Marion Zimmer Bradley's Darkover

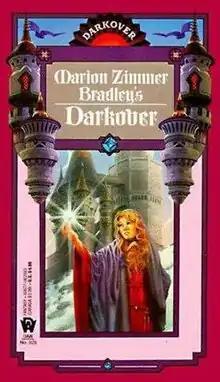
Cover of the first edition

Marion Zimmer Bradley's Darkover is a collection of science fantasy short stories by American writer Marion Zimmer Bradley. The stories are set in Bradley's world of "Darkover". The book was first published by DAW Books (No. 929) in October 1993.